O2 (brand)

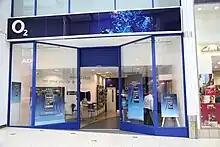

Cellnet was launched in January 1985 as a subsidiary of "Telecom Securicor Cellular Radio Limited", a 60:40 venture between British Telecommunications (British Telecom or BT) and Securicor respectively.